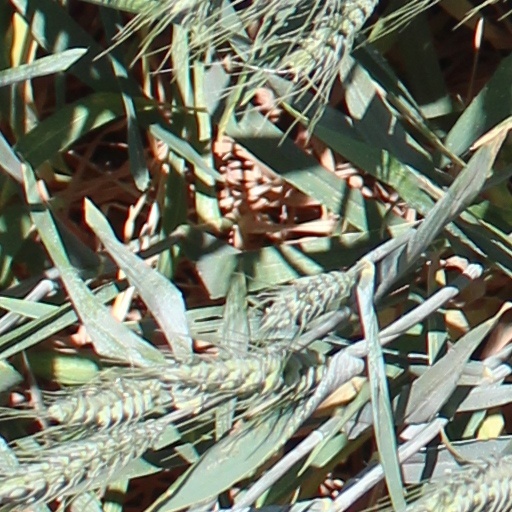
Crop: wheat